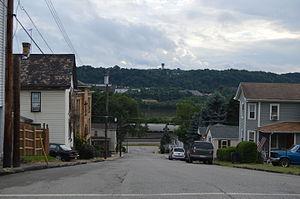
Freedom est un borough situé dans le comté de Beaver, en Pennsylvanie, aux États-Unis. En 2010, il comptait une population de 1 569 habitants. Il est incorporé le 16 avril 1838.